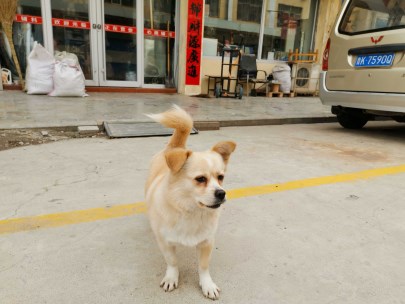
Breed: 3336-n000121-chinese_rural_dog